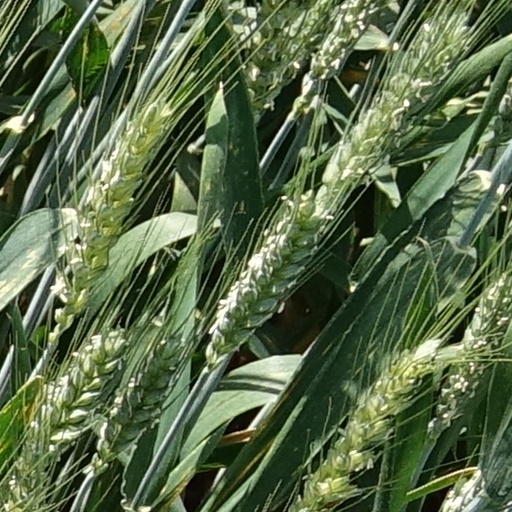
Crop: wheat